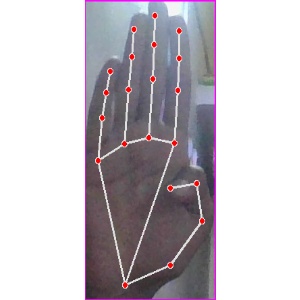
अक्षर: झ